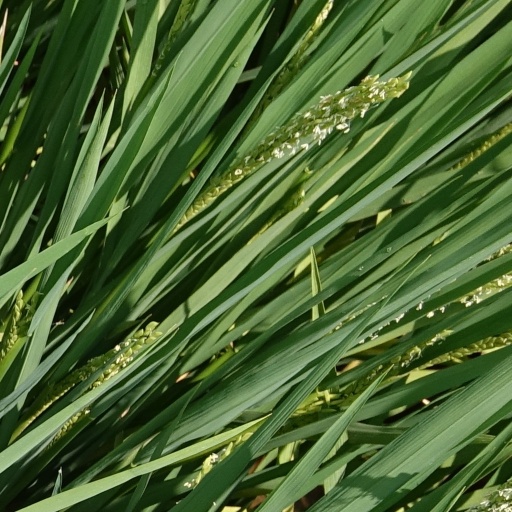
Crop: rice